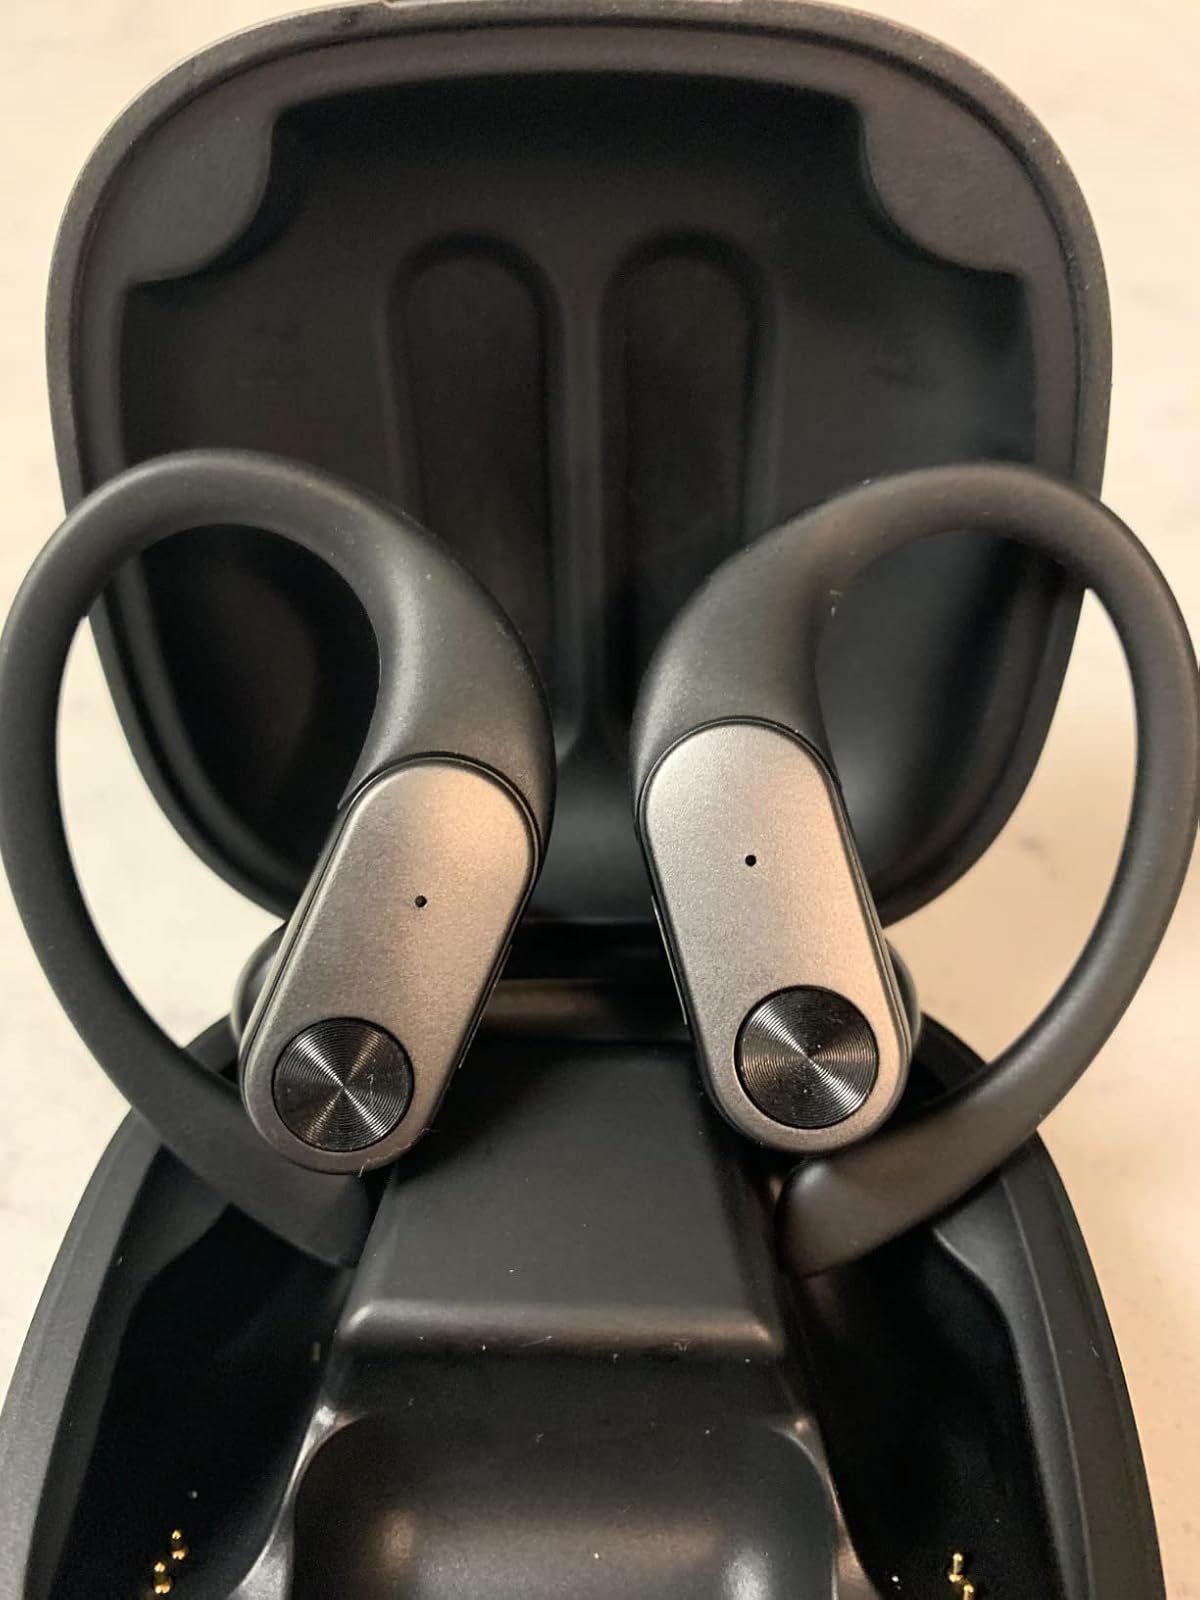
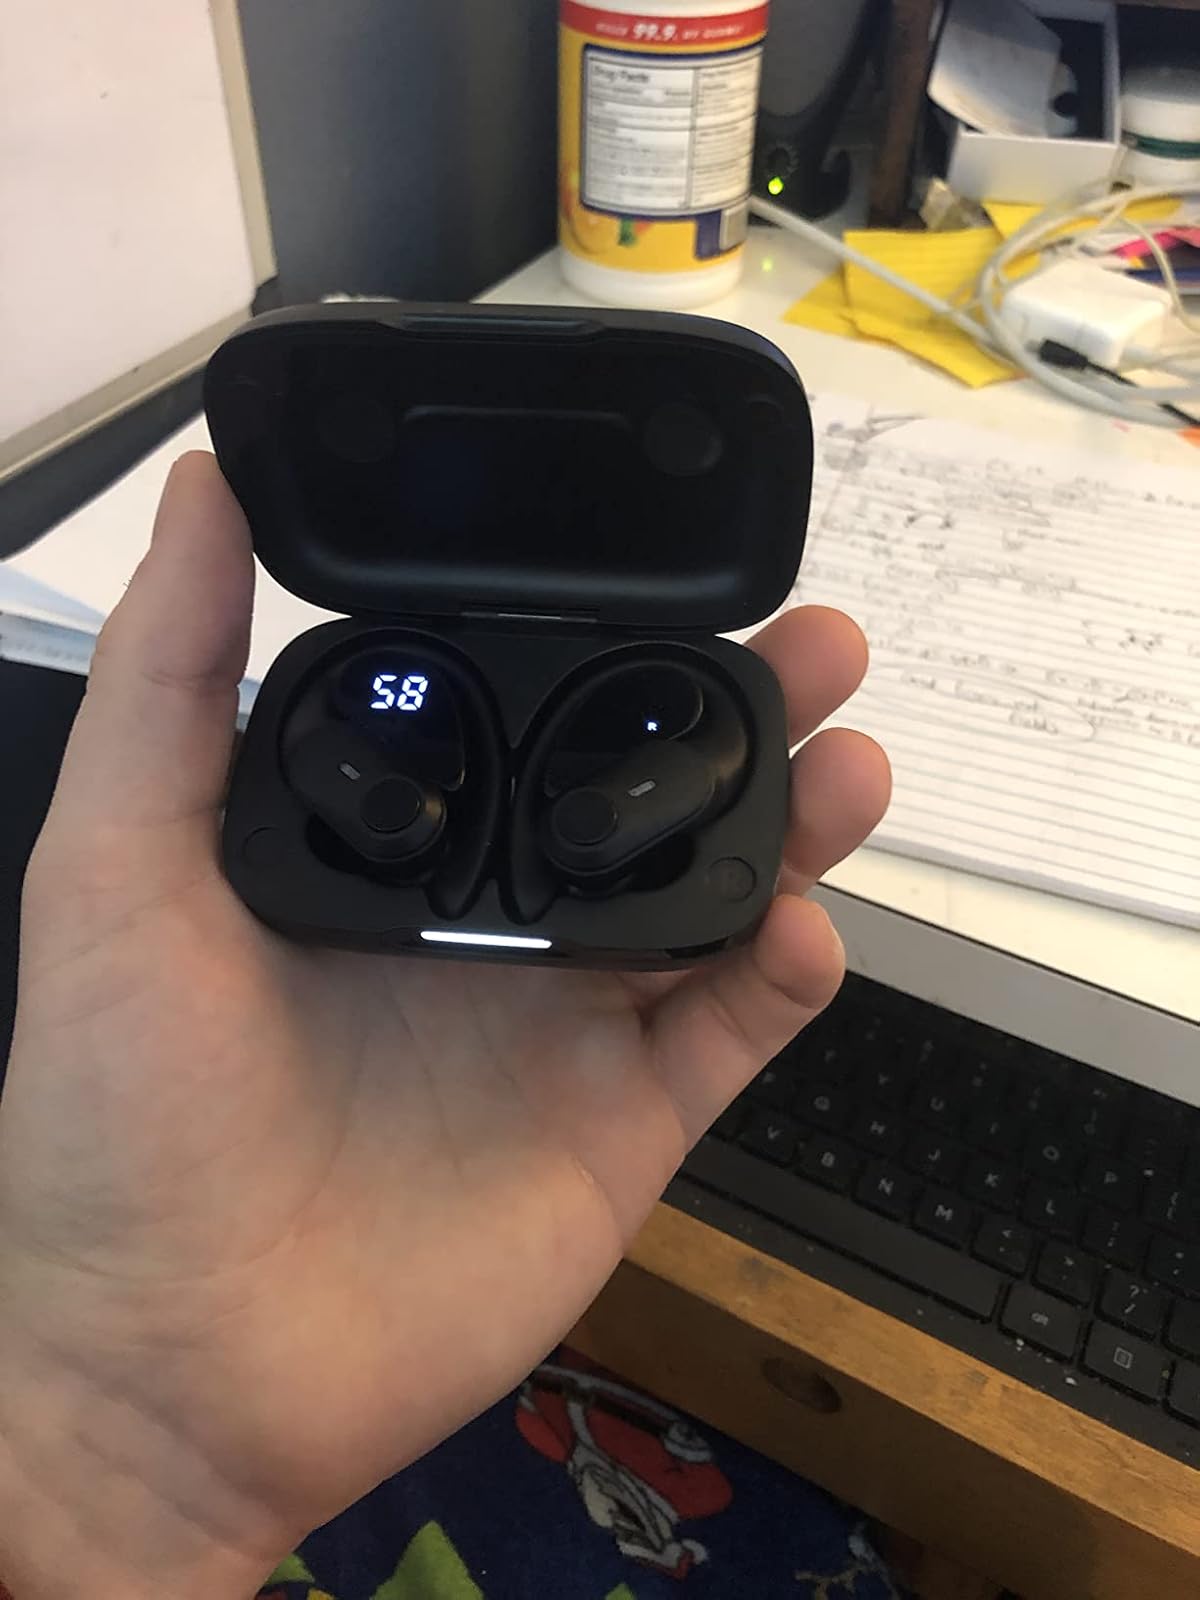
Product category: earbuds
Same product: no